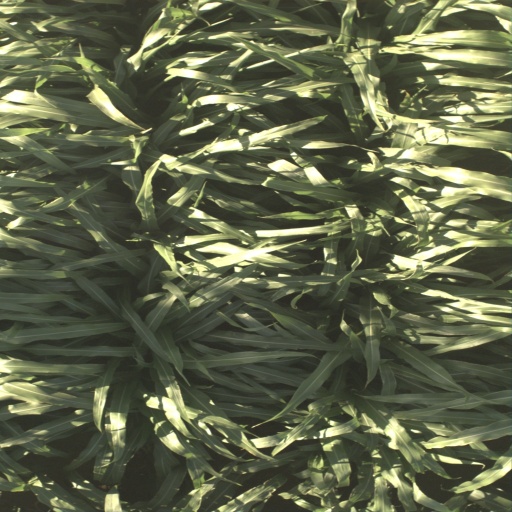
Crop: sorghum